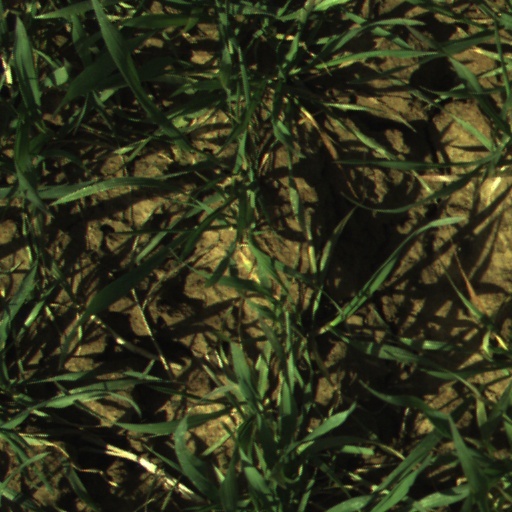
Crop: wheat